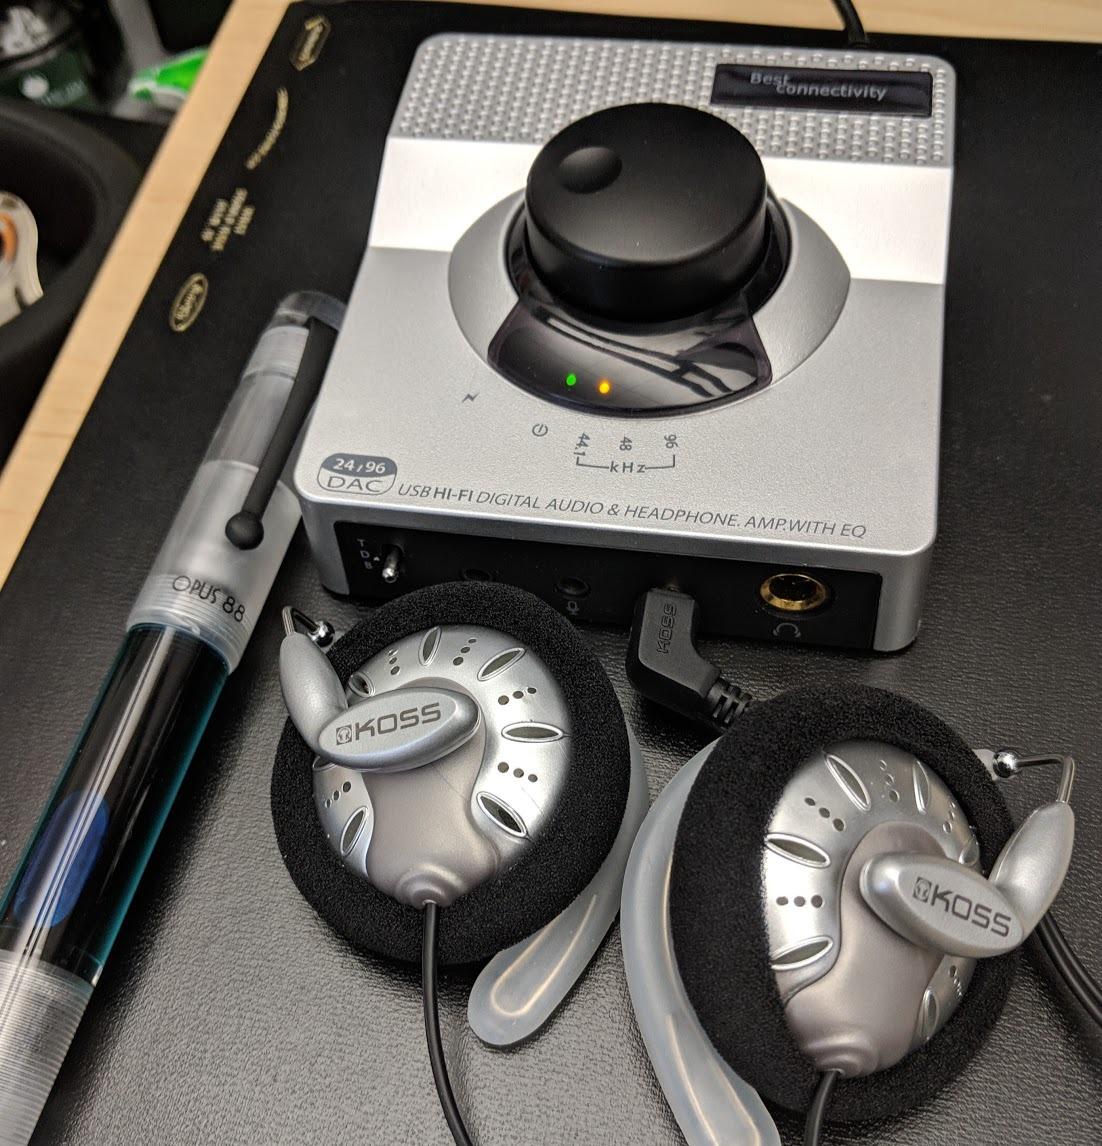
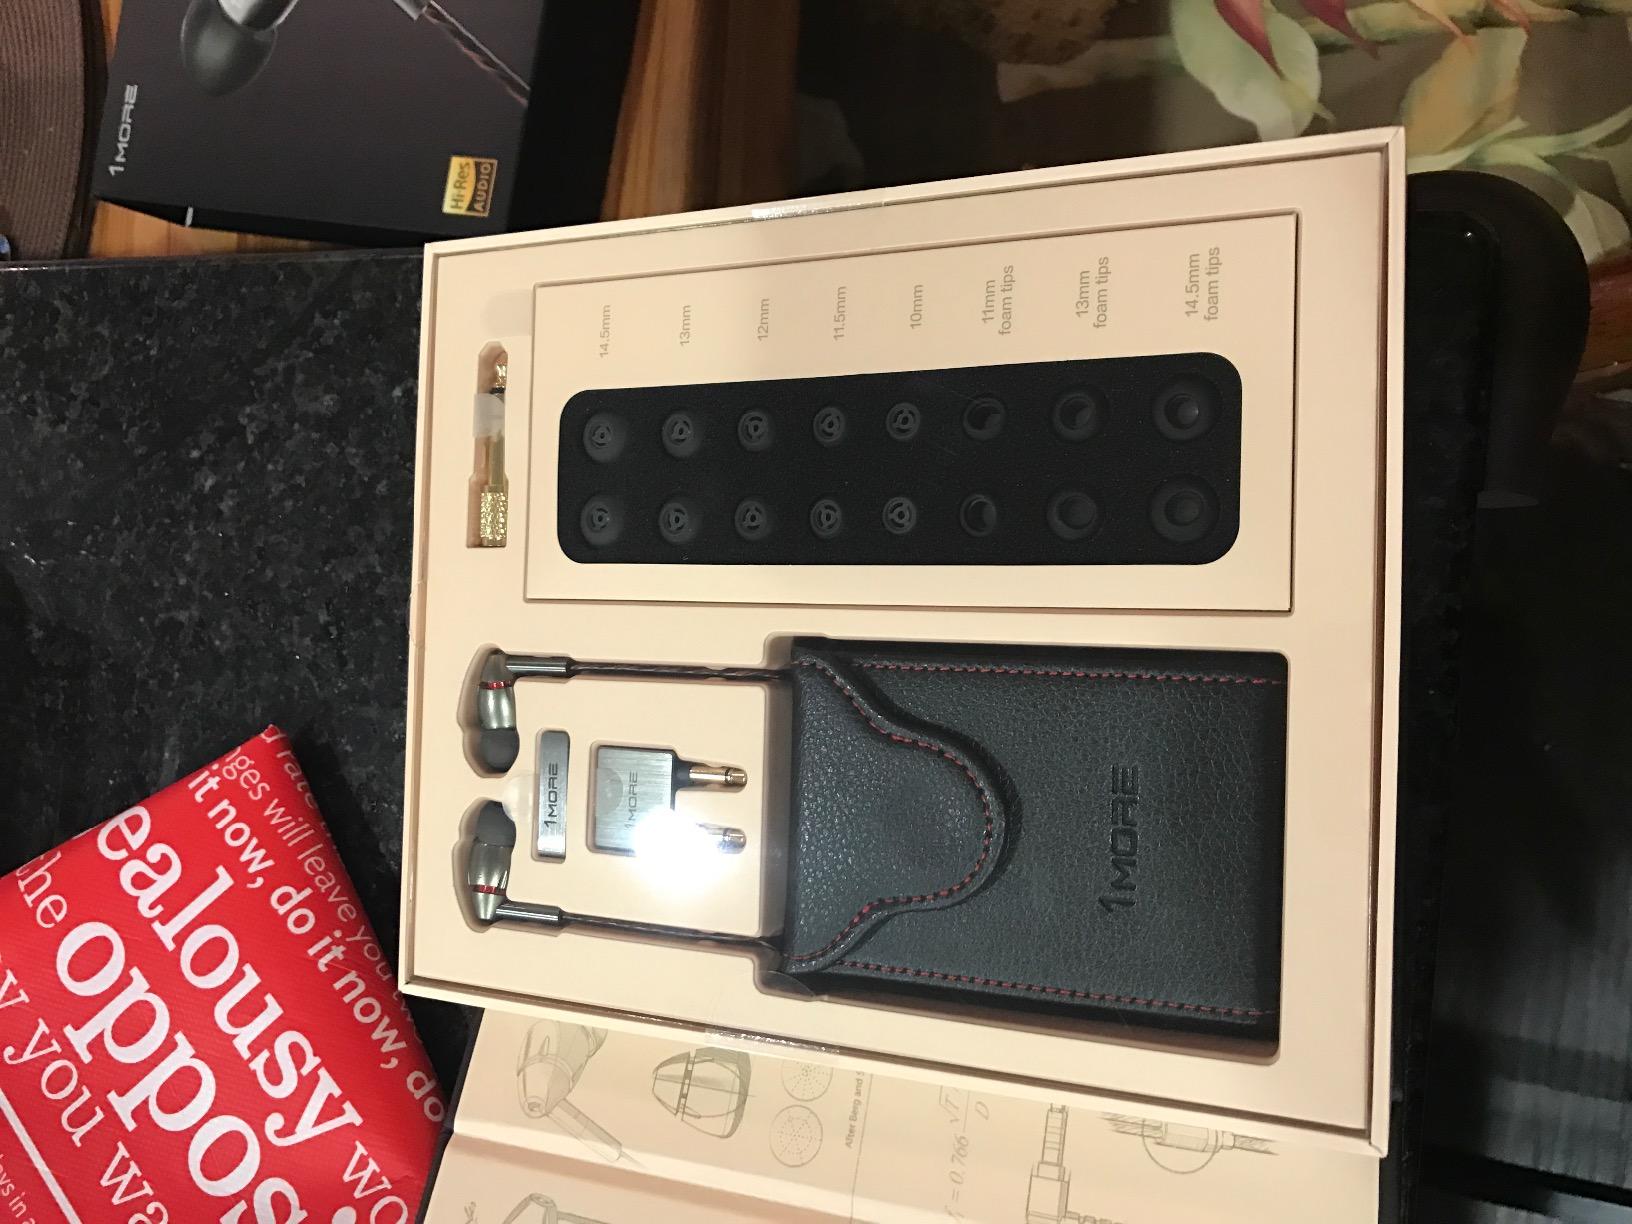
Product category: headphones
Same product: no